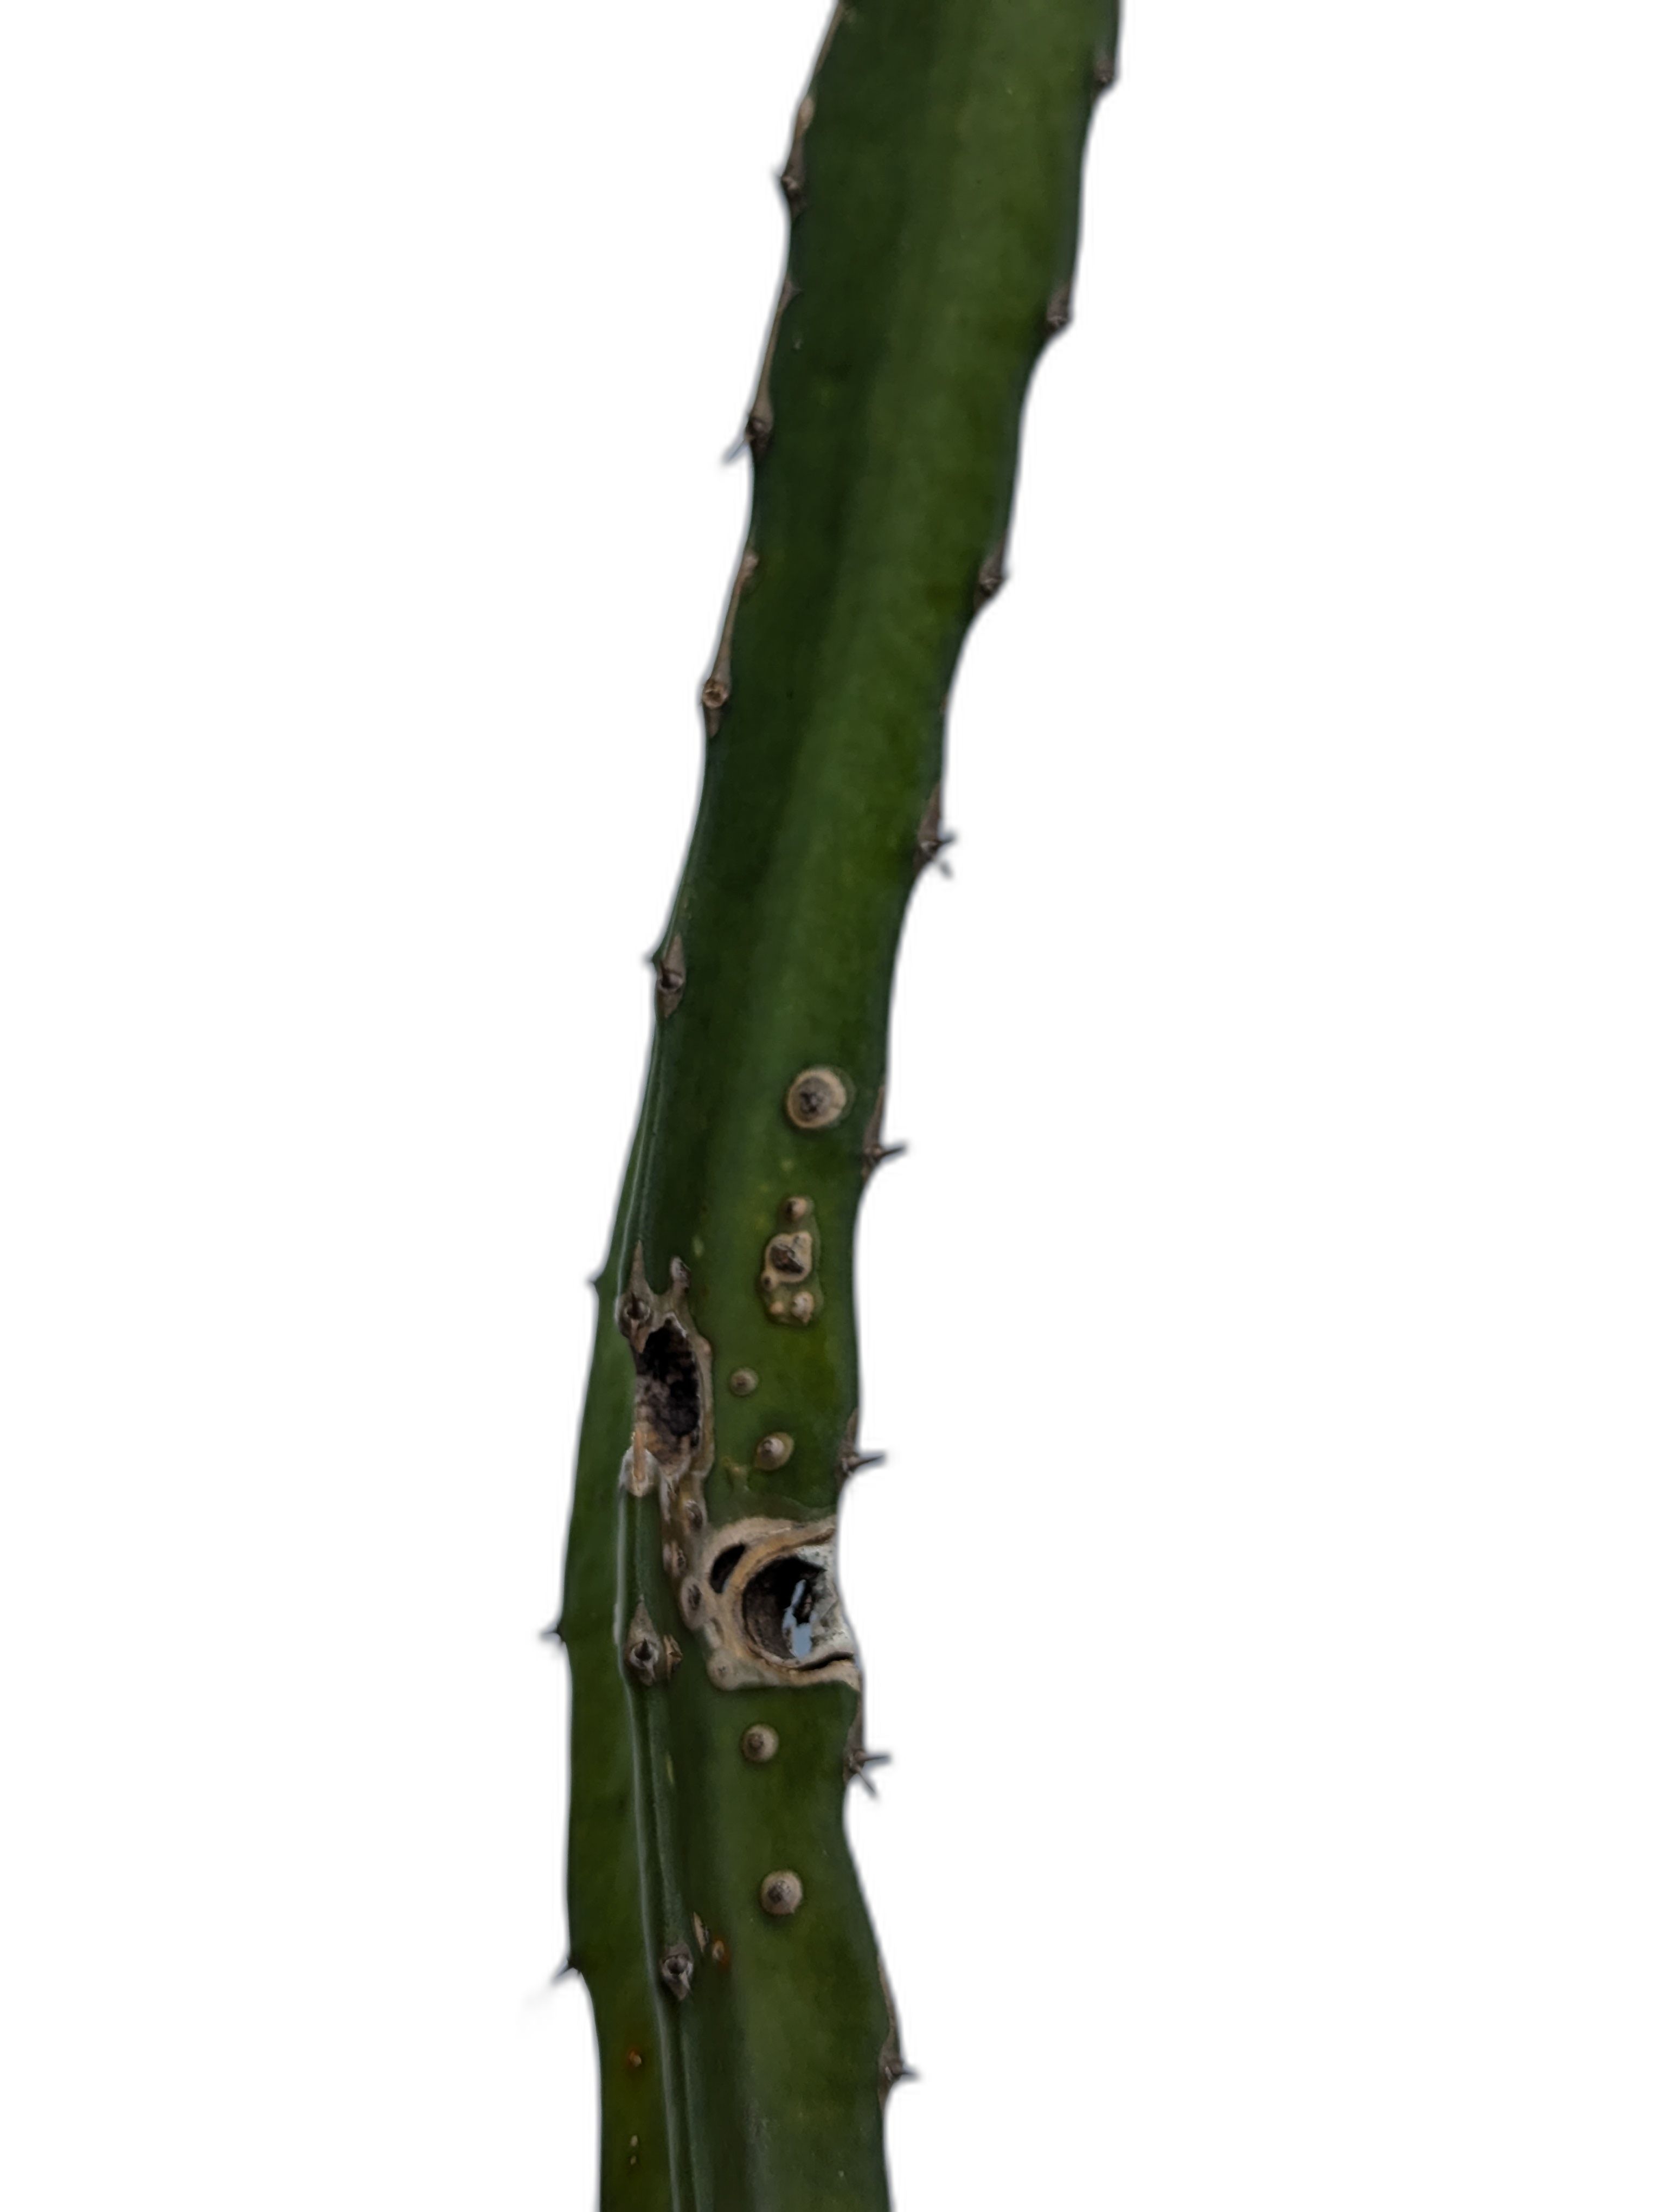
Label: Bad leaf